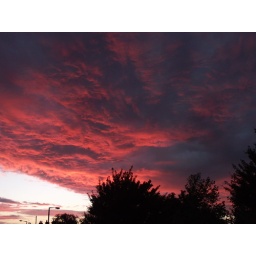
A beautiful red sky taken over Kingston Upon Hull, England.